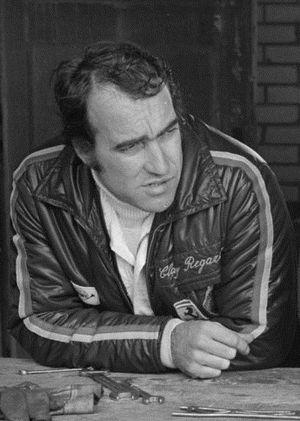
Des filles et des moteurs est le vingt-cinquième tome de la série Michel Vaillant. Il a pour thème principal la conciliation entre la vie sentimentale et la vie professionnelle des pilotes.
Gianclaudio Giuseppe Regazzoni, dit Clay Regazzoni, né le 5 septembre 1939 à Mendrisio près de Lugano, dans le canton du Tessin en Suisse, et mort le 15 décembre 2006 à Fontevivo, dans la province de Parme en Italie, est un pilote automobile suisse.